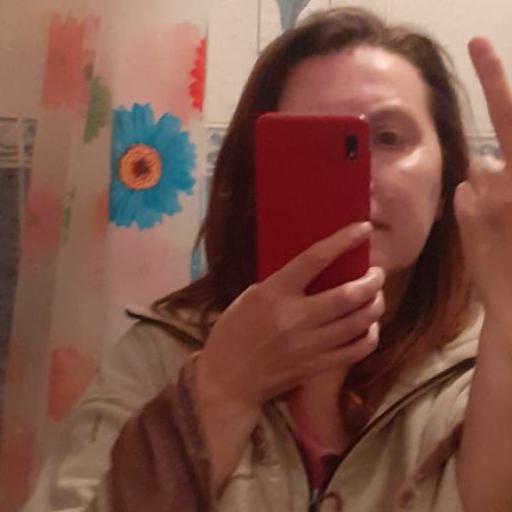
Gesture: no_gesture